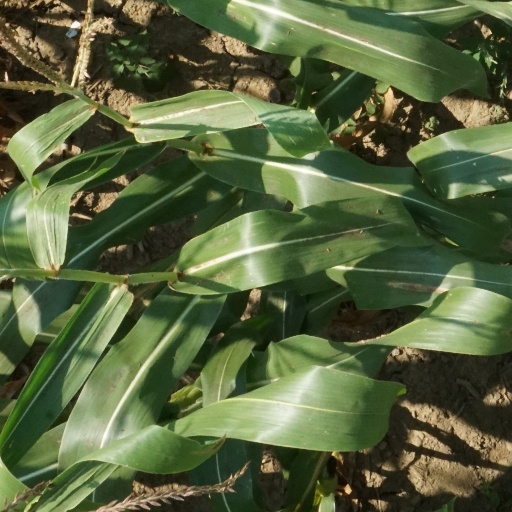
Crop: maize; corn